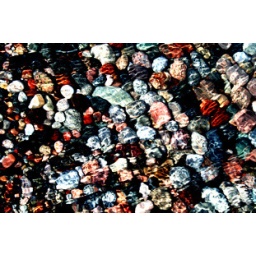
rocks under water